European Theological Libraries

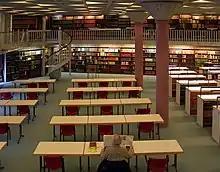
Archbishop's Diocesan and Cathedral Library in Cologne, Germany

Very soon after its creation, the International Council of Theological Library Associations began to publish a listing of science of religion periodicals, both active and terminated ones, that were in collections of its member libraries. The members of the national associations made a thorough survey of libraries in their countries to clarify the history of each title, and then these files were circulated among the other members who could supplement, correct and localize the data. This effort that was started back in the 1960s was laborious and took a long time. Out of this work emerged only one single publication, "Clavis foliorum periodicorum", which covered the periodicals in Belgium, the Netherlands, and Luxemburg and was published in 1994 by Peeters.